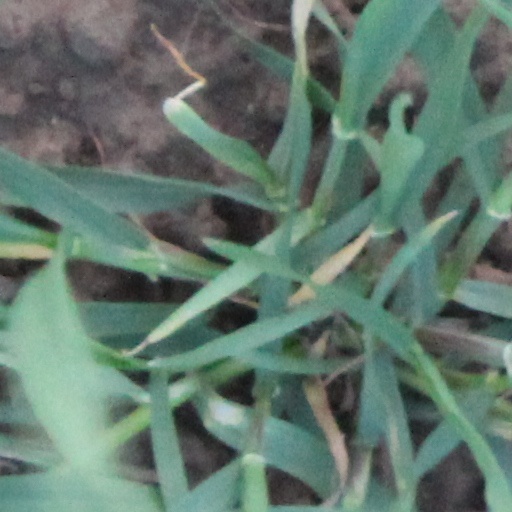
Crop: wheat